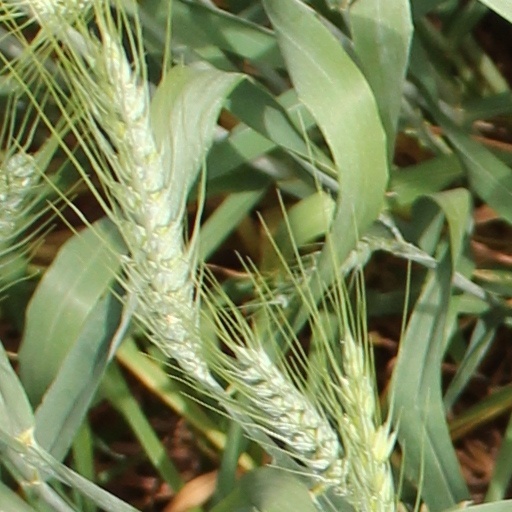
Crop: wheat